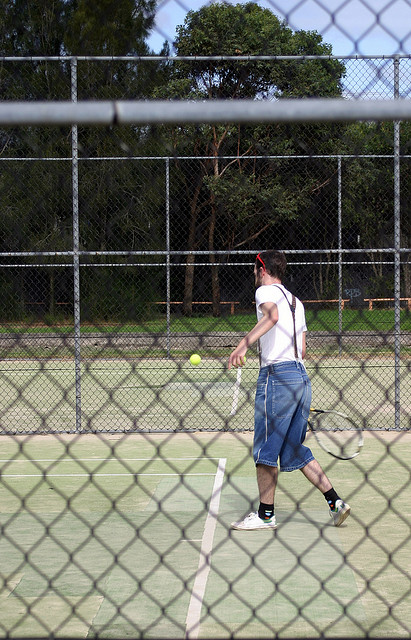
một người đàn ông đang dùng vợt để đánh quả bóng tennis